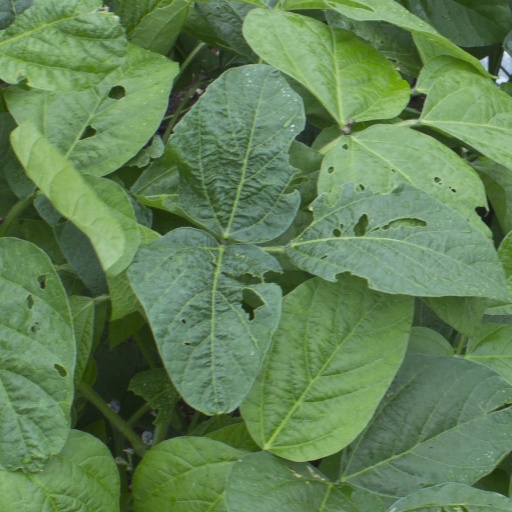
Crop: soybean